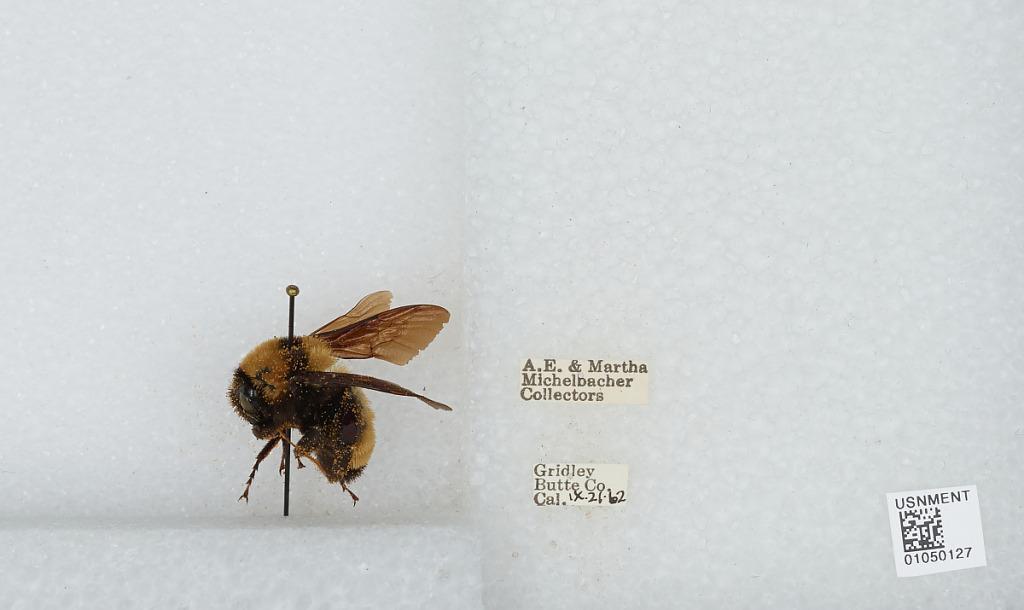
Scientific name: Bombus sp.
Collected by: A. Michelbacher & M. Michelbacher
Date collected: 1962-9-21
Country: United States
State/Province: California
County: Butte
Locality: Gridley
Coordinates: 39.3639, -121.694